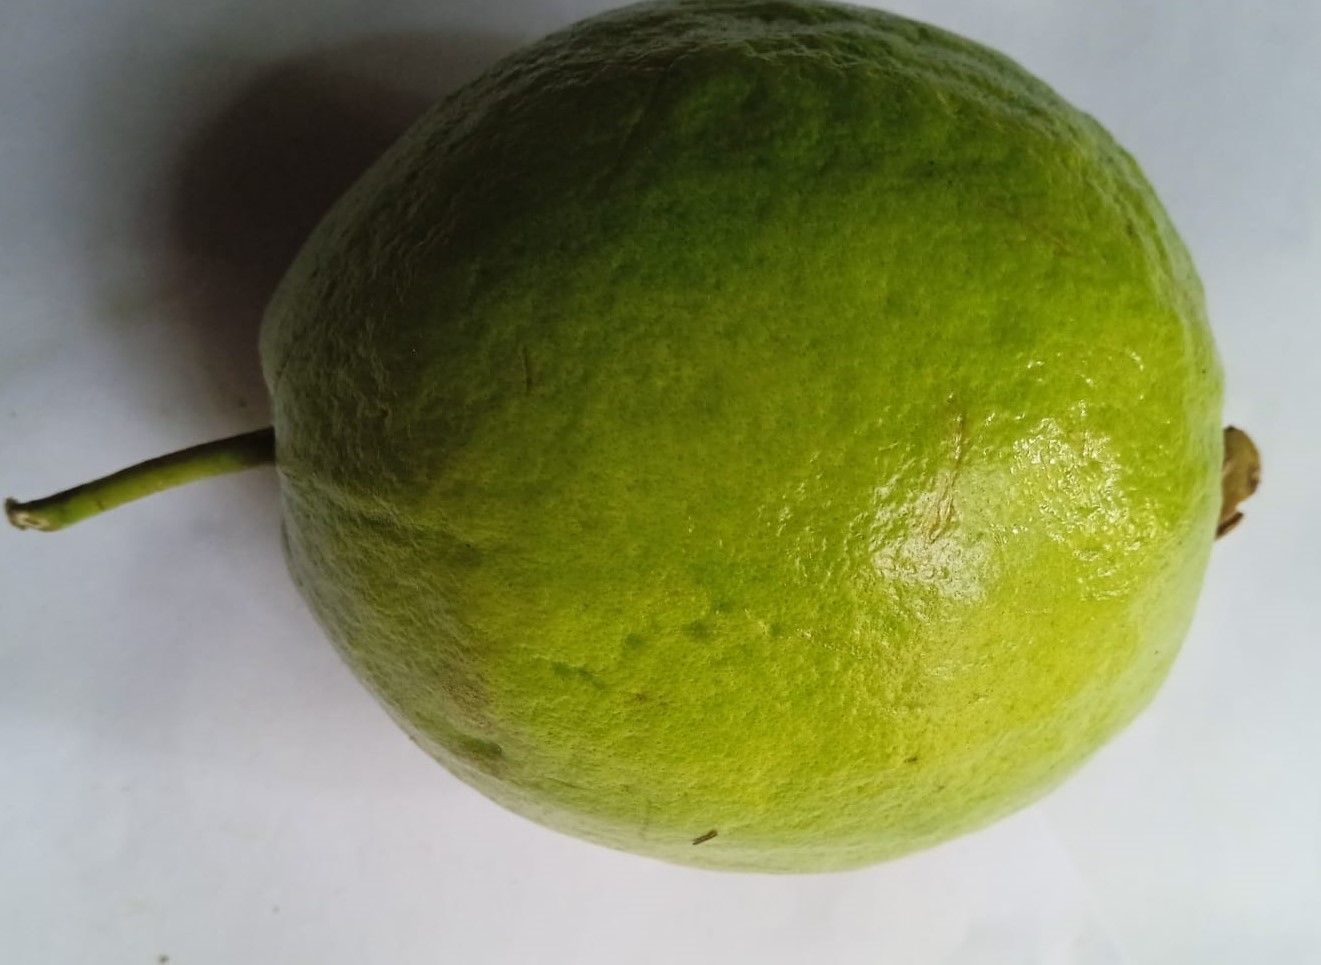
Fruit: guava
Condition: fresh